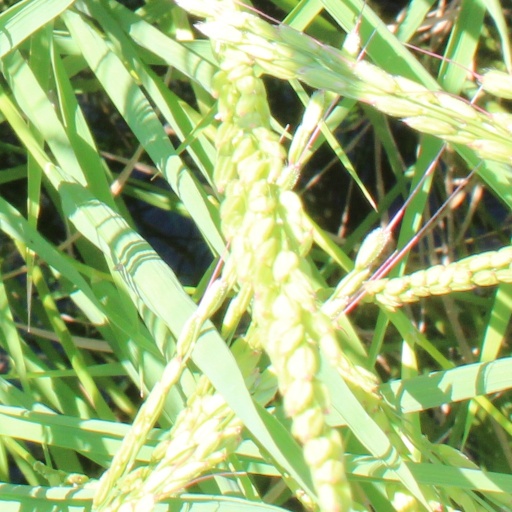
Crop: rice